Hilton San Francisco Financial District

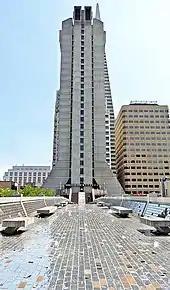
Pedestrian bridge and hotel tower (2015), including some remaining Mylar stickers for the "Sky Bridge" installation by Beili Liu

The concept was developed by a team led by Chinese-American architects Clement Chen and Dartmond Cherk, with structural engineering by T.Y. Lin. The original concept called for a tower tall, with a pedestrian bridge across Kearny linking it to Portsmouth Square and Chinatown. Chen stated his design was meant to be "a majestic landmark for Chinatown and San Francisco to serve as a symbol of the gateway to the Orient". A heliport was proposed for the building's roof.